Whitby

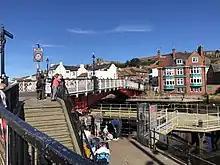
Whitby Bridge, spanning the River Esk, opens to allow shipping access to the upper harbour.

The Whitby Marina project, jointly funded by Scarborough Borough Council, Yorkshire Forward and the European Regional Development Fund, was developed to diversify the local economy. The remaining shipbuilding firm, Parkol Marine, is a family-run business on the east side of the river. Founded in 1988, the boatyard has two berths for new build and a dry dock for repairs. St Hilda's Business Centre provides office space for a range of businesses. Whitby Business Park is a site located by the A171 road, from the harbour on the southern outskirts of the town. Companies on the park include Supreme Plastics, Whitby Seafoods Ltd and Botham's of Whitby alongside major retailers, Homebase and Sainsbury's.